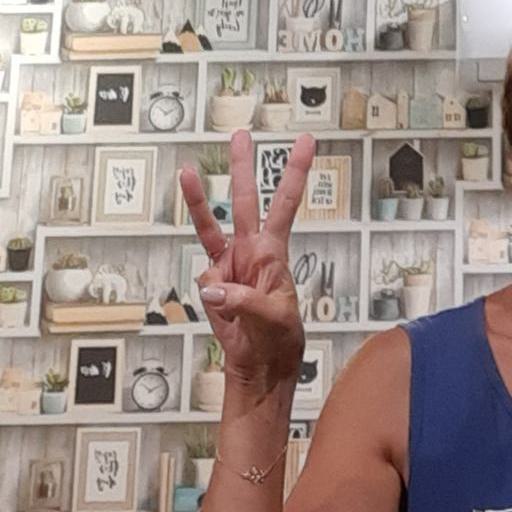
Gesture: three